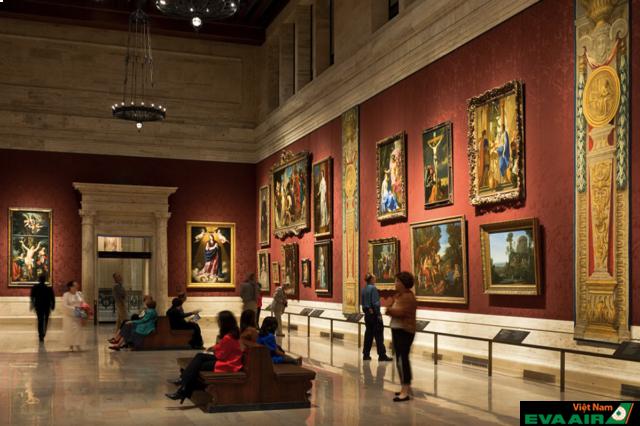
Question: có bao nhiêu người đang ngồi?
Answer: có bảy người đang ngồi